Genevieve Chappell

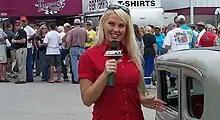
Chappell as host of ESPN's Garage Block

In May 2006, Genevieve became the first female host of Mothers Polish Car Show Series on ESPN. That same season she also hosted ESPN’s In the Drivers Seat where she worked alongside the father of drag racing “Big Daddy” Don Garlits. In 2007 Chappell hosted ESPN’s Mothers Polish Car Show Competition alongside co-hosts Griff Allen and David "Doc" Riley. The group traveled around the country covering custom car shows for the series. Because of her knowledge and passion for custom, classic and vintage cars, another call came in from ESPN executives which offered Chappell a position as a co-host, alongside Griff Allen on Bidding Wars, part of ESPN's Garage Block. In its first season, the program ran during the second quarter of 2007. The second season ran in the second quarter of 2008. In 2007, it was said to be ESPN2's highest rated program in its Saturday morning / Wednesday or Thursday afternoon motorsports block with a high rating of 4.1 - outperforming NASCAR Today. The program was voiced over by David "Doc" Riley, was hosted by Bill Stephens. The entire first and second seasons of programming were shot over the course of four days of the Labor Day weekend at the Kruse International Classic Car Auction and Show in Auburn, Indiana. For the 2008 broadcast season, Genevieve Chappell and Allen returned as co-hosts while Stephen Cox replaced Bill Stephens as the host.